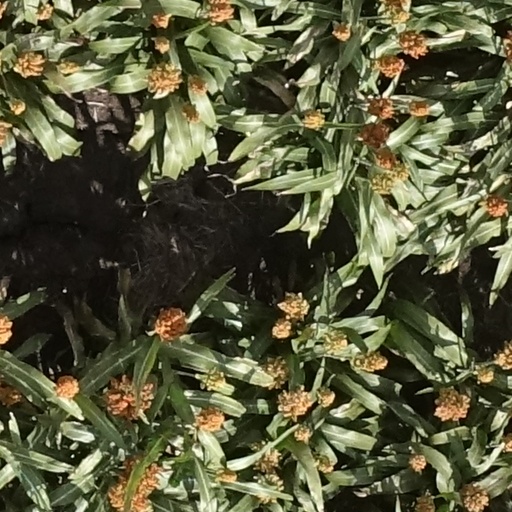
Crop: sorghum